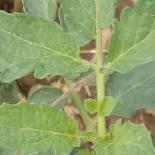
Crop: Tomato
Condition: healthy-leaf